The Mechanik

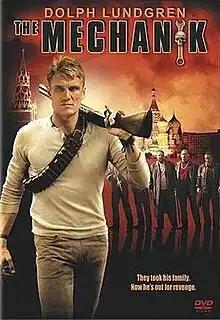
Official DVD cover

The Mechanik (released under the alternative title known as The Russian Specialist) is a 2005 German-American vigilante action film starring and directed by Dolph Lundgren, who also co-wrote the screenplay with Bryan Edward Hill. The film co-stars Ben Cross, Ivan Petrushinov, Olivia Lee, and Raicho Vasilev. Most of the film was shot in Bulgaria and there are many Bulgarian actors in the cast as well.